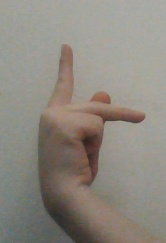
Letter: dha